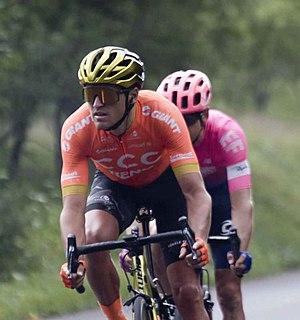
L'équipe de Belgique masculine de cyclisme sur route est la sélection de cyclistes belges, réunis lors de compétitions internationales sous l'égide de la Royale ligue vélocipédique belge. Depuis 2019, l'équipe est dirigée par Rik Verbrugghe.